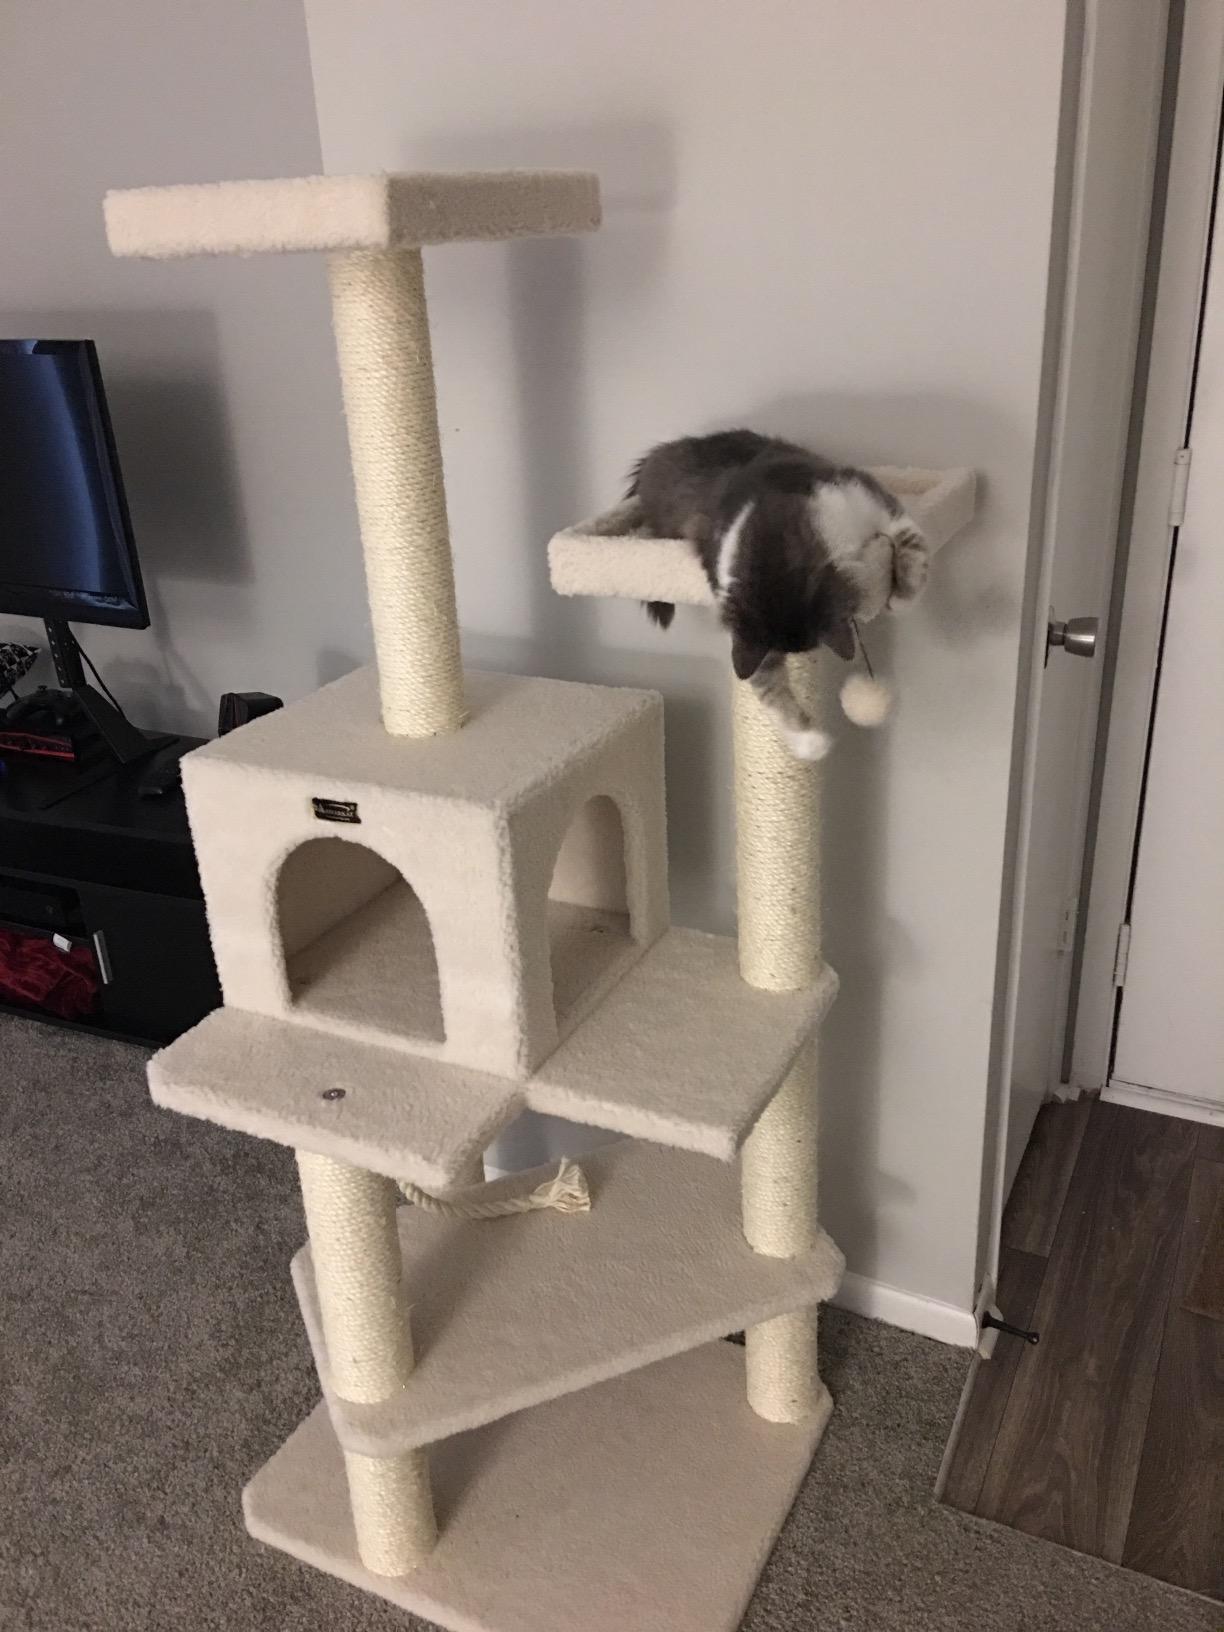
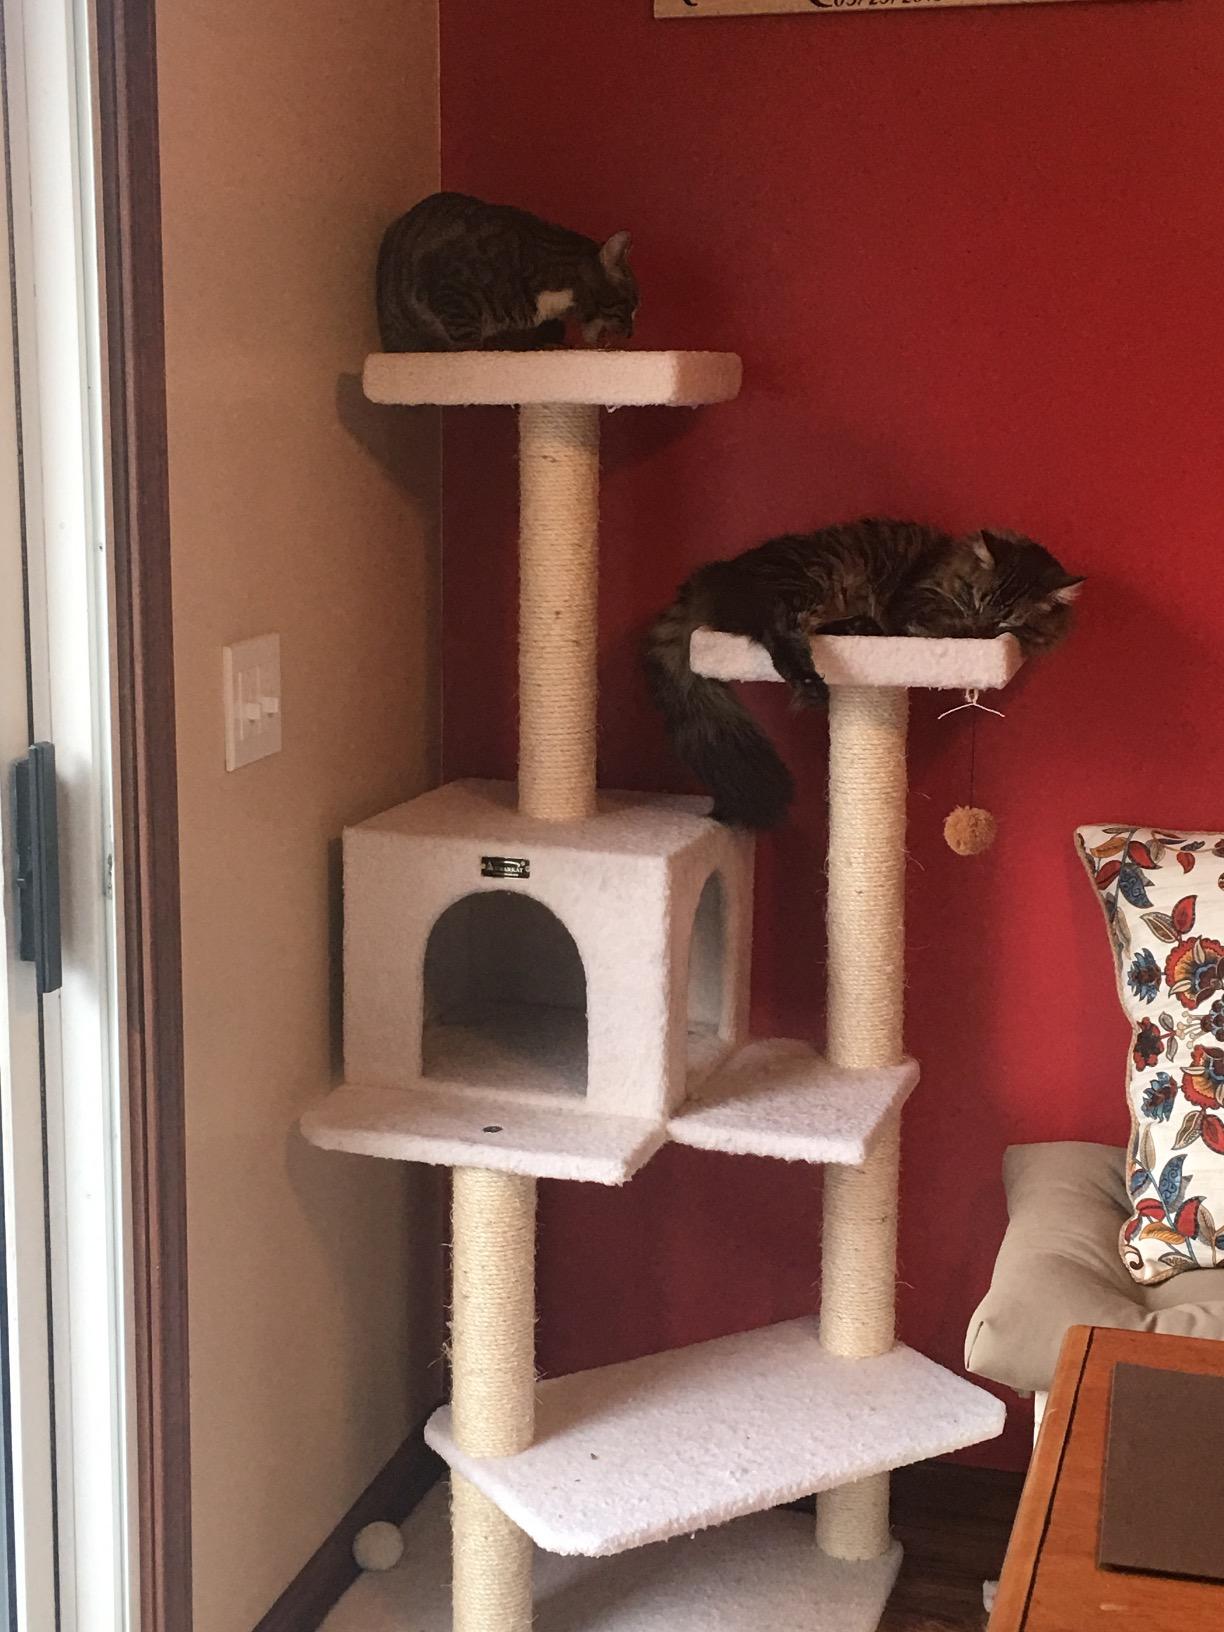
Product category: items_cat tree
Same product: yes